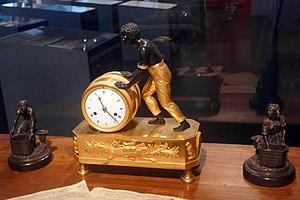
Horloge ""au nègre"" dite pousse tonneau. D'après Riche, époque Empire. Bronze patiné et doré, émail blanc. Don des Amis du musée d'Aquitaine. De part et d'autre de l'horloge, une paire de bougeoirs, Noirs au travail. Vers 1840, bronze. Musée d'Aquitaine, Bordeaux."
La traite négrière à Bordeaux est à l'origine de la déportation de près de 150 000 esclaves noirs entre 1672 et 1837. Avec 508 expéditions, Bordeaux se place en deuxième position des ports français, derrière Nantes.